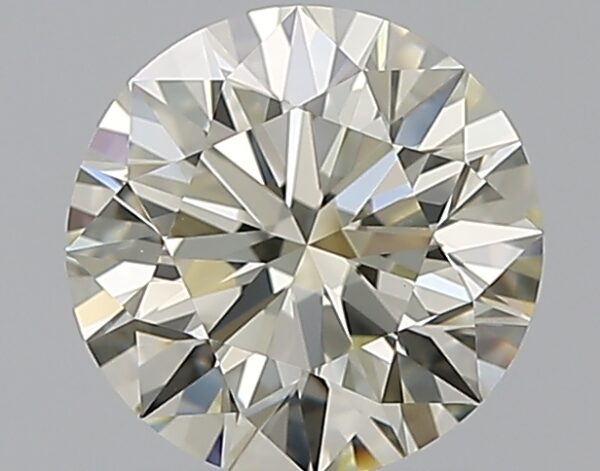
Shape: round
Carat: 1.6
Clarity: VVS2
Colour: M
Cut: EX
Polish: EX
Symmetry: EX
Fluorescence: N
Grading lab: GIA
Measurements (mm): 7.43 x 7.48 x 4.67